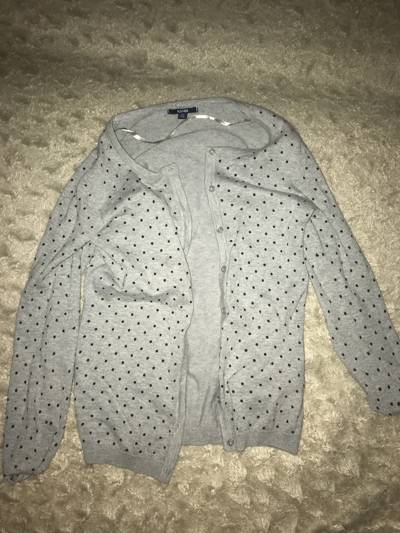
Waste category: clothes